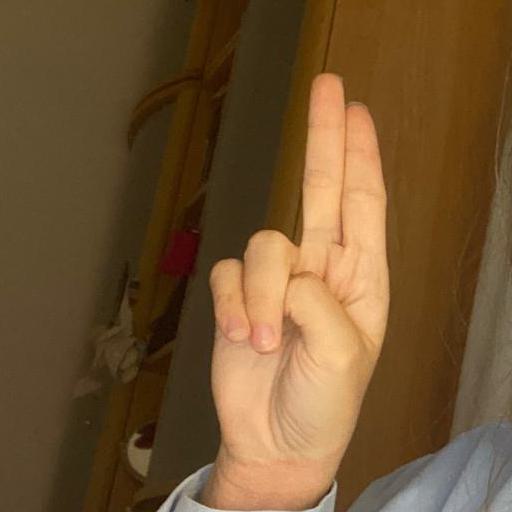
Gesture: two_up